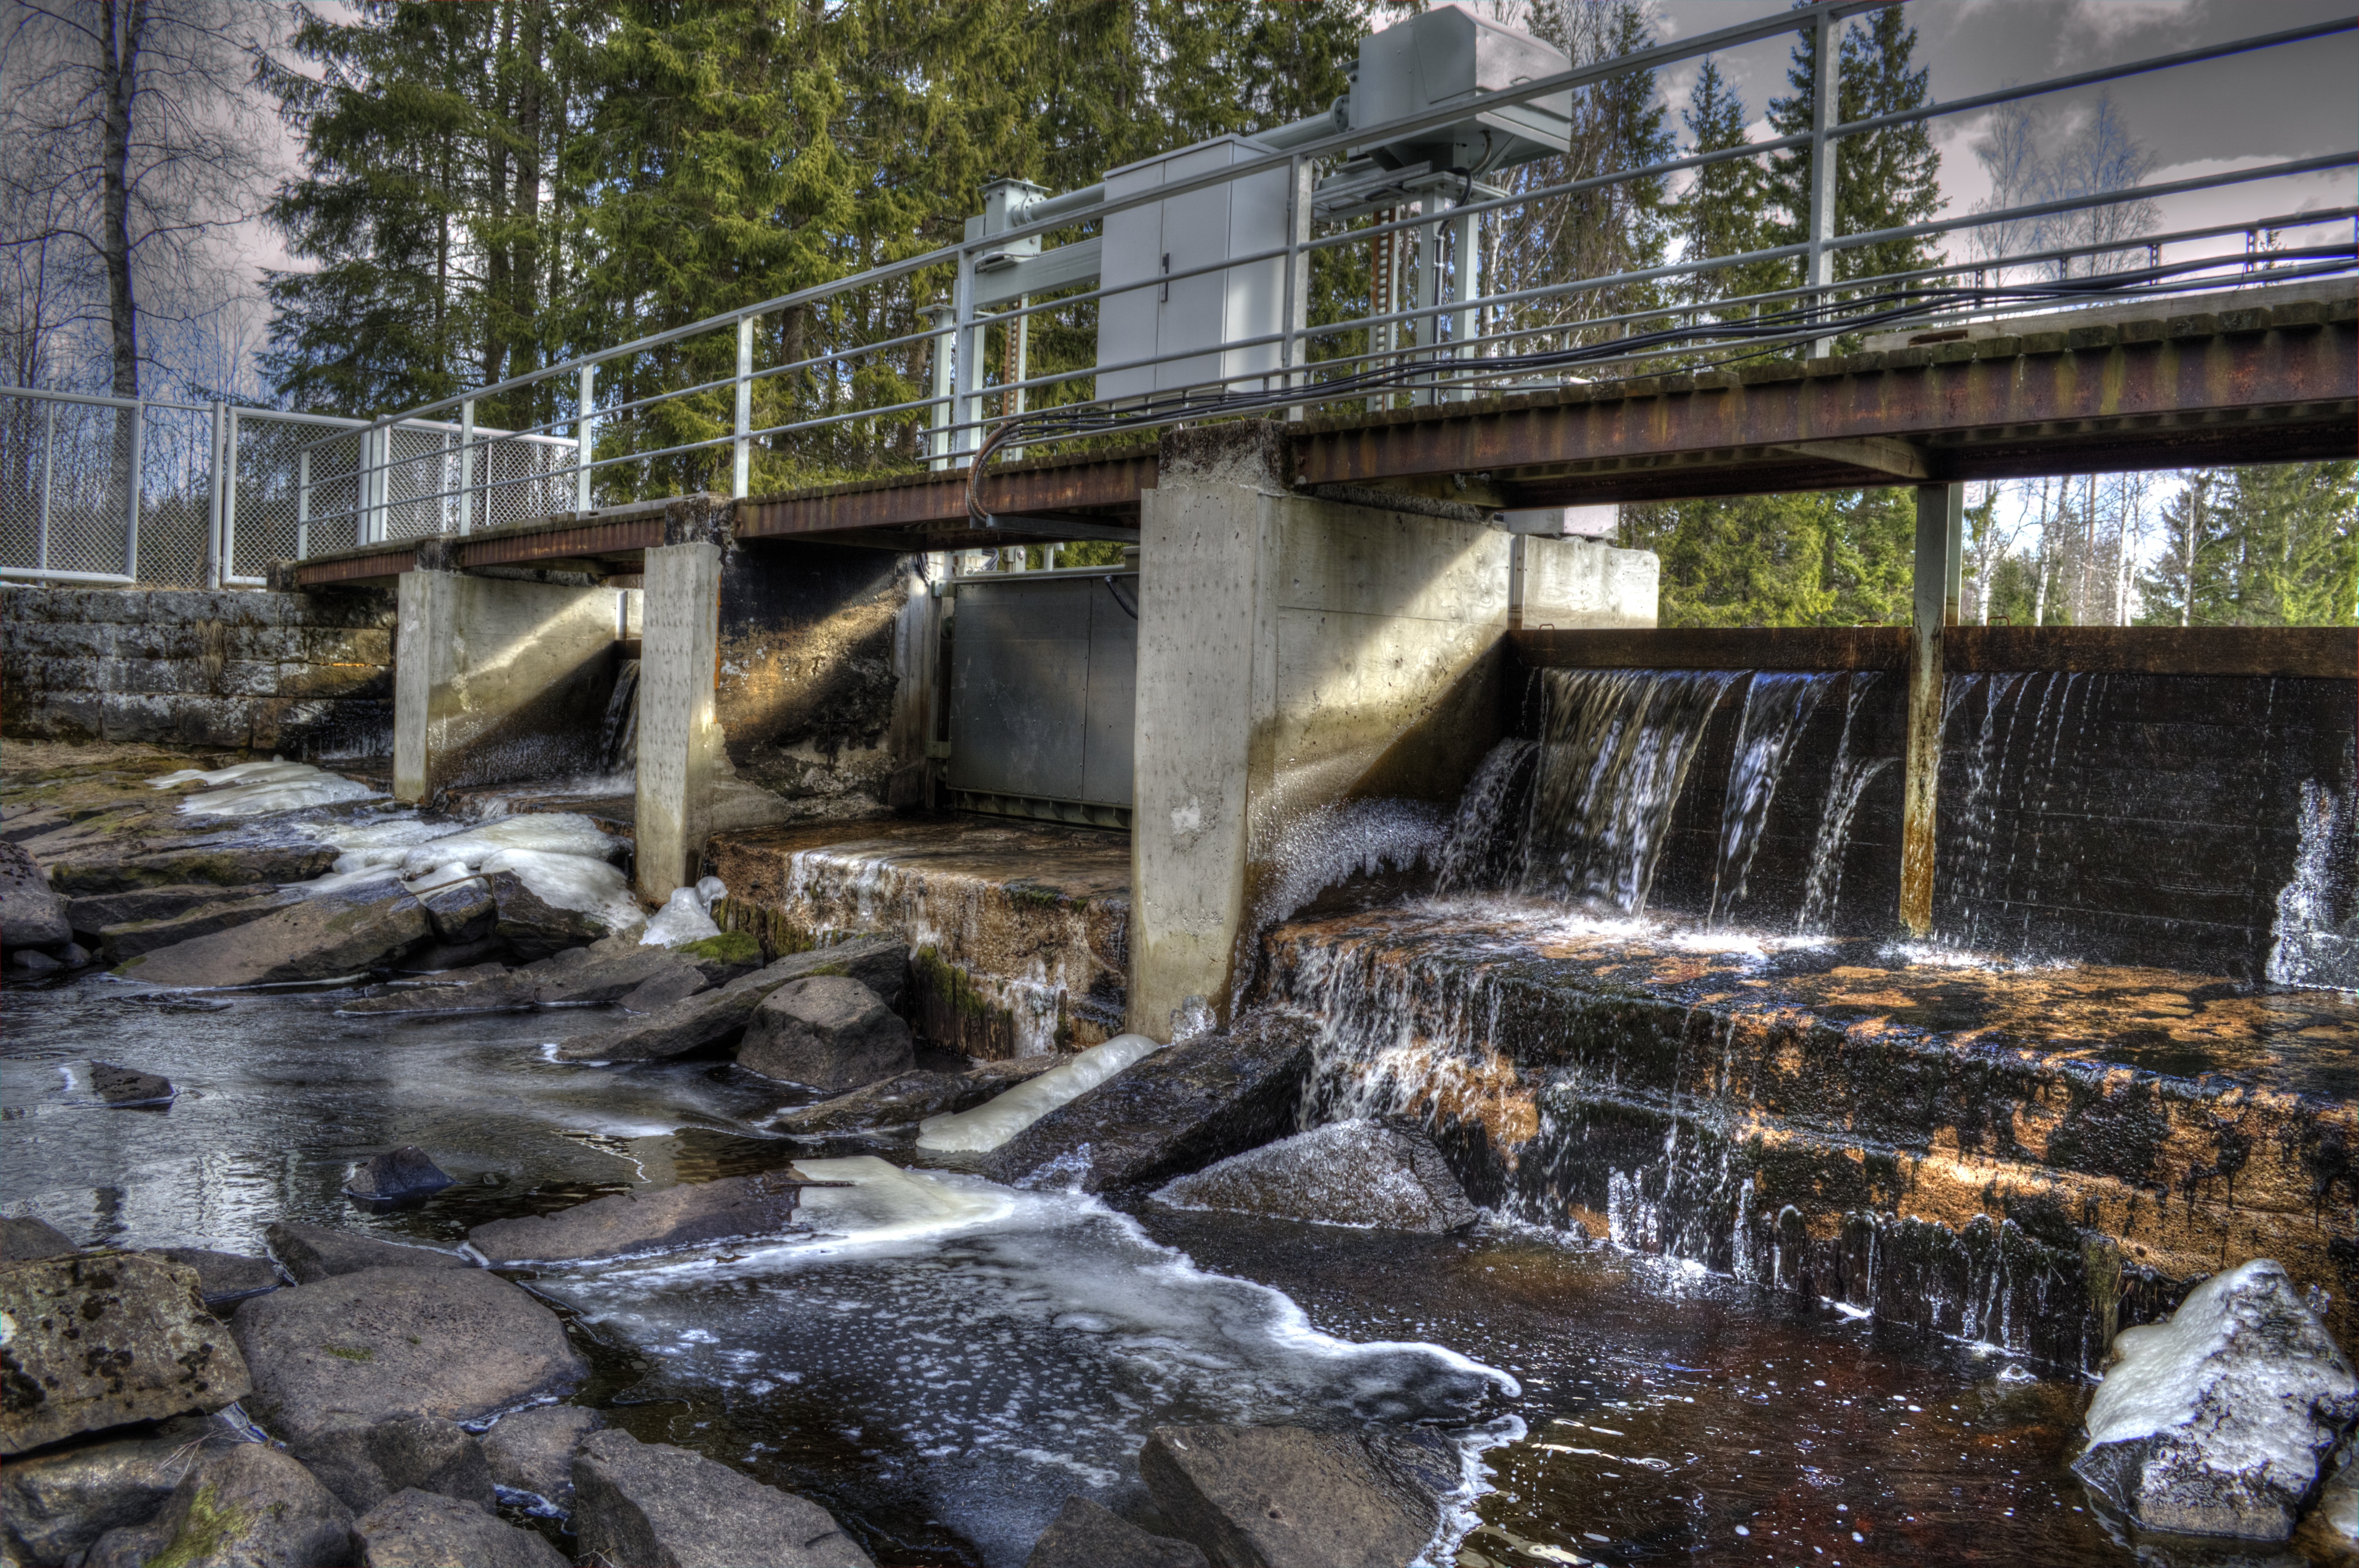
tree, water, nature, forest, snow, cold, winter, bridge, frost, river, stream, ice, snowy, dam, waterway, water feature, watercourse, finnish, the stones, nonbuilding structure